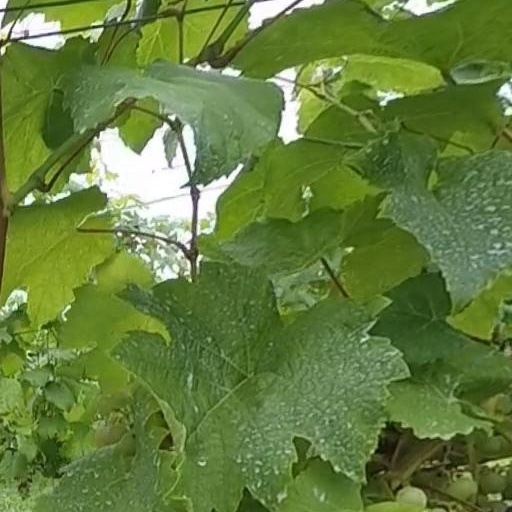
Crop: grape